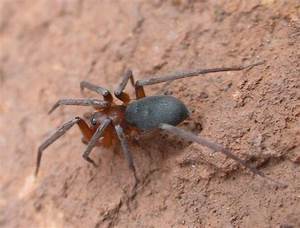
Label: ragno